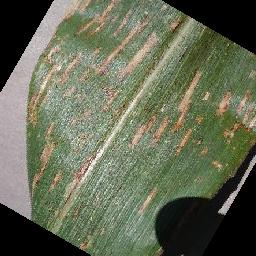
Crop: corn
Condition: (maize)_cercospora_spot_gray_spot